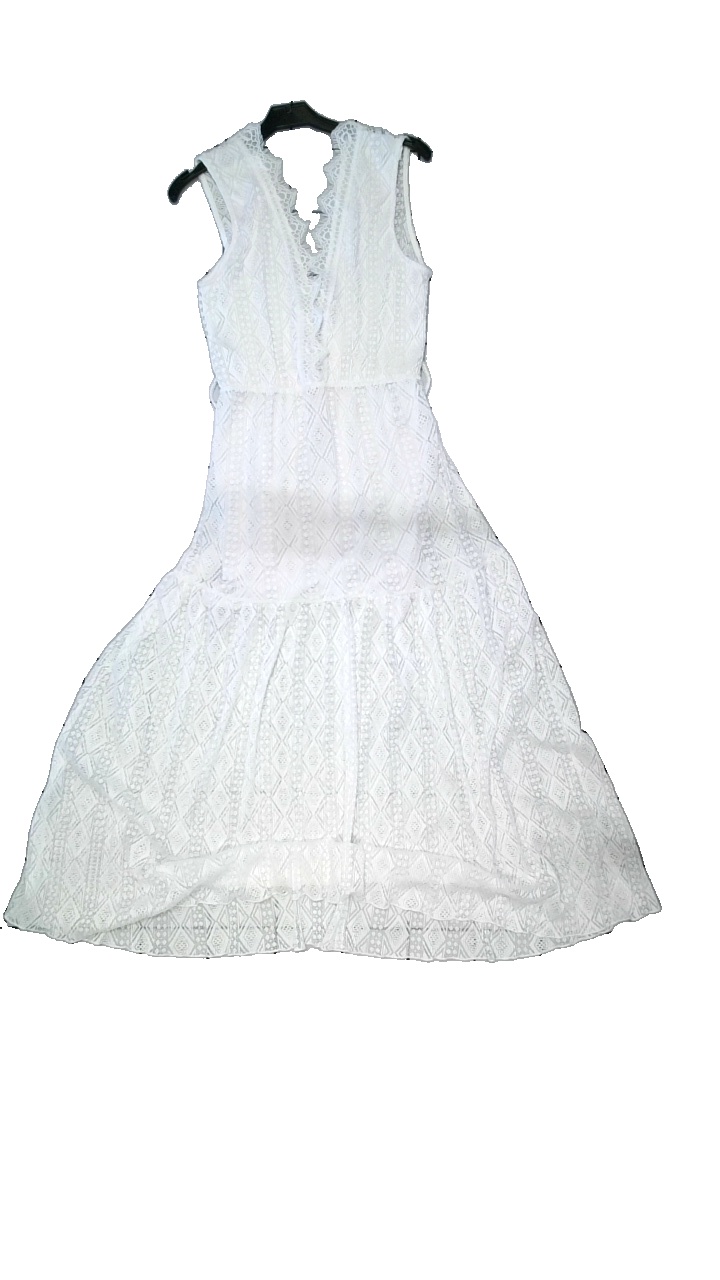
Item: Dress (Ladies)
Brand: Giorgia
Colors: White
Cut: Loose
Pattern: Lace
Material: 100% polyester
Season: All
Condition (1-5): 4
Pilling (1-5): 5
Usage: Reuse
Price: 150-250